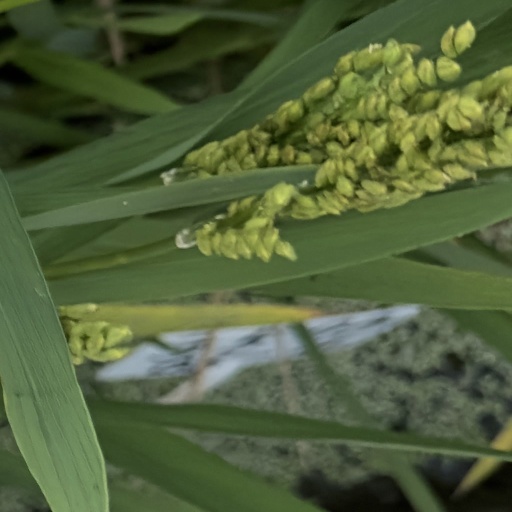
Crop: rice